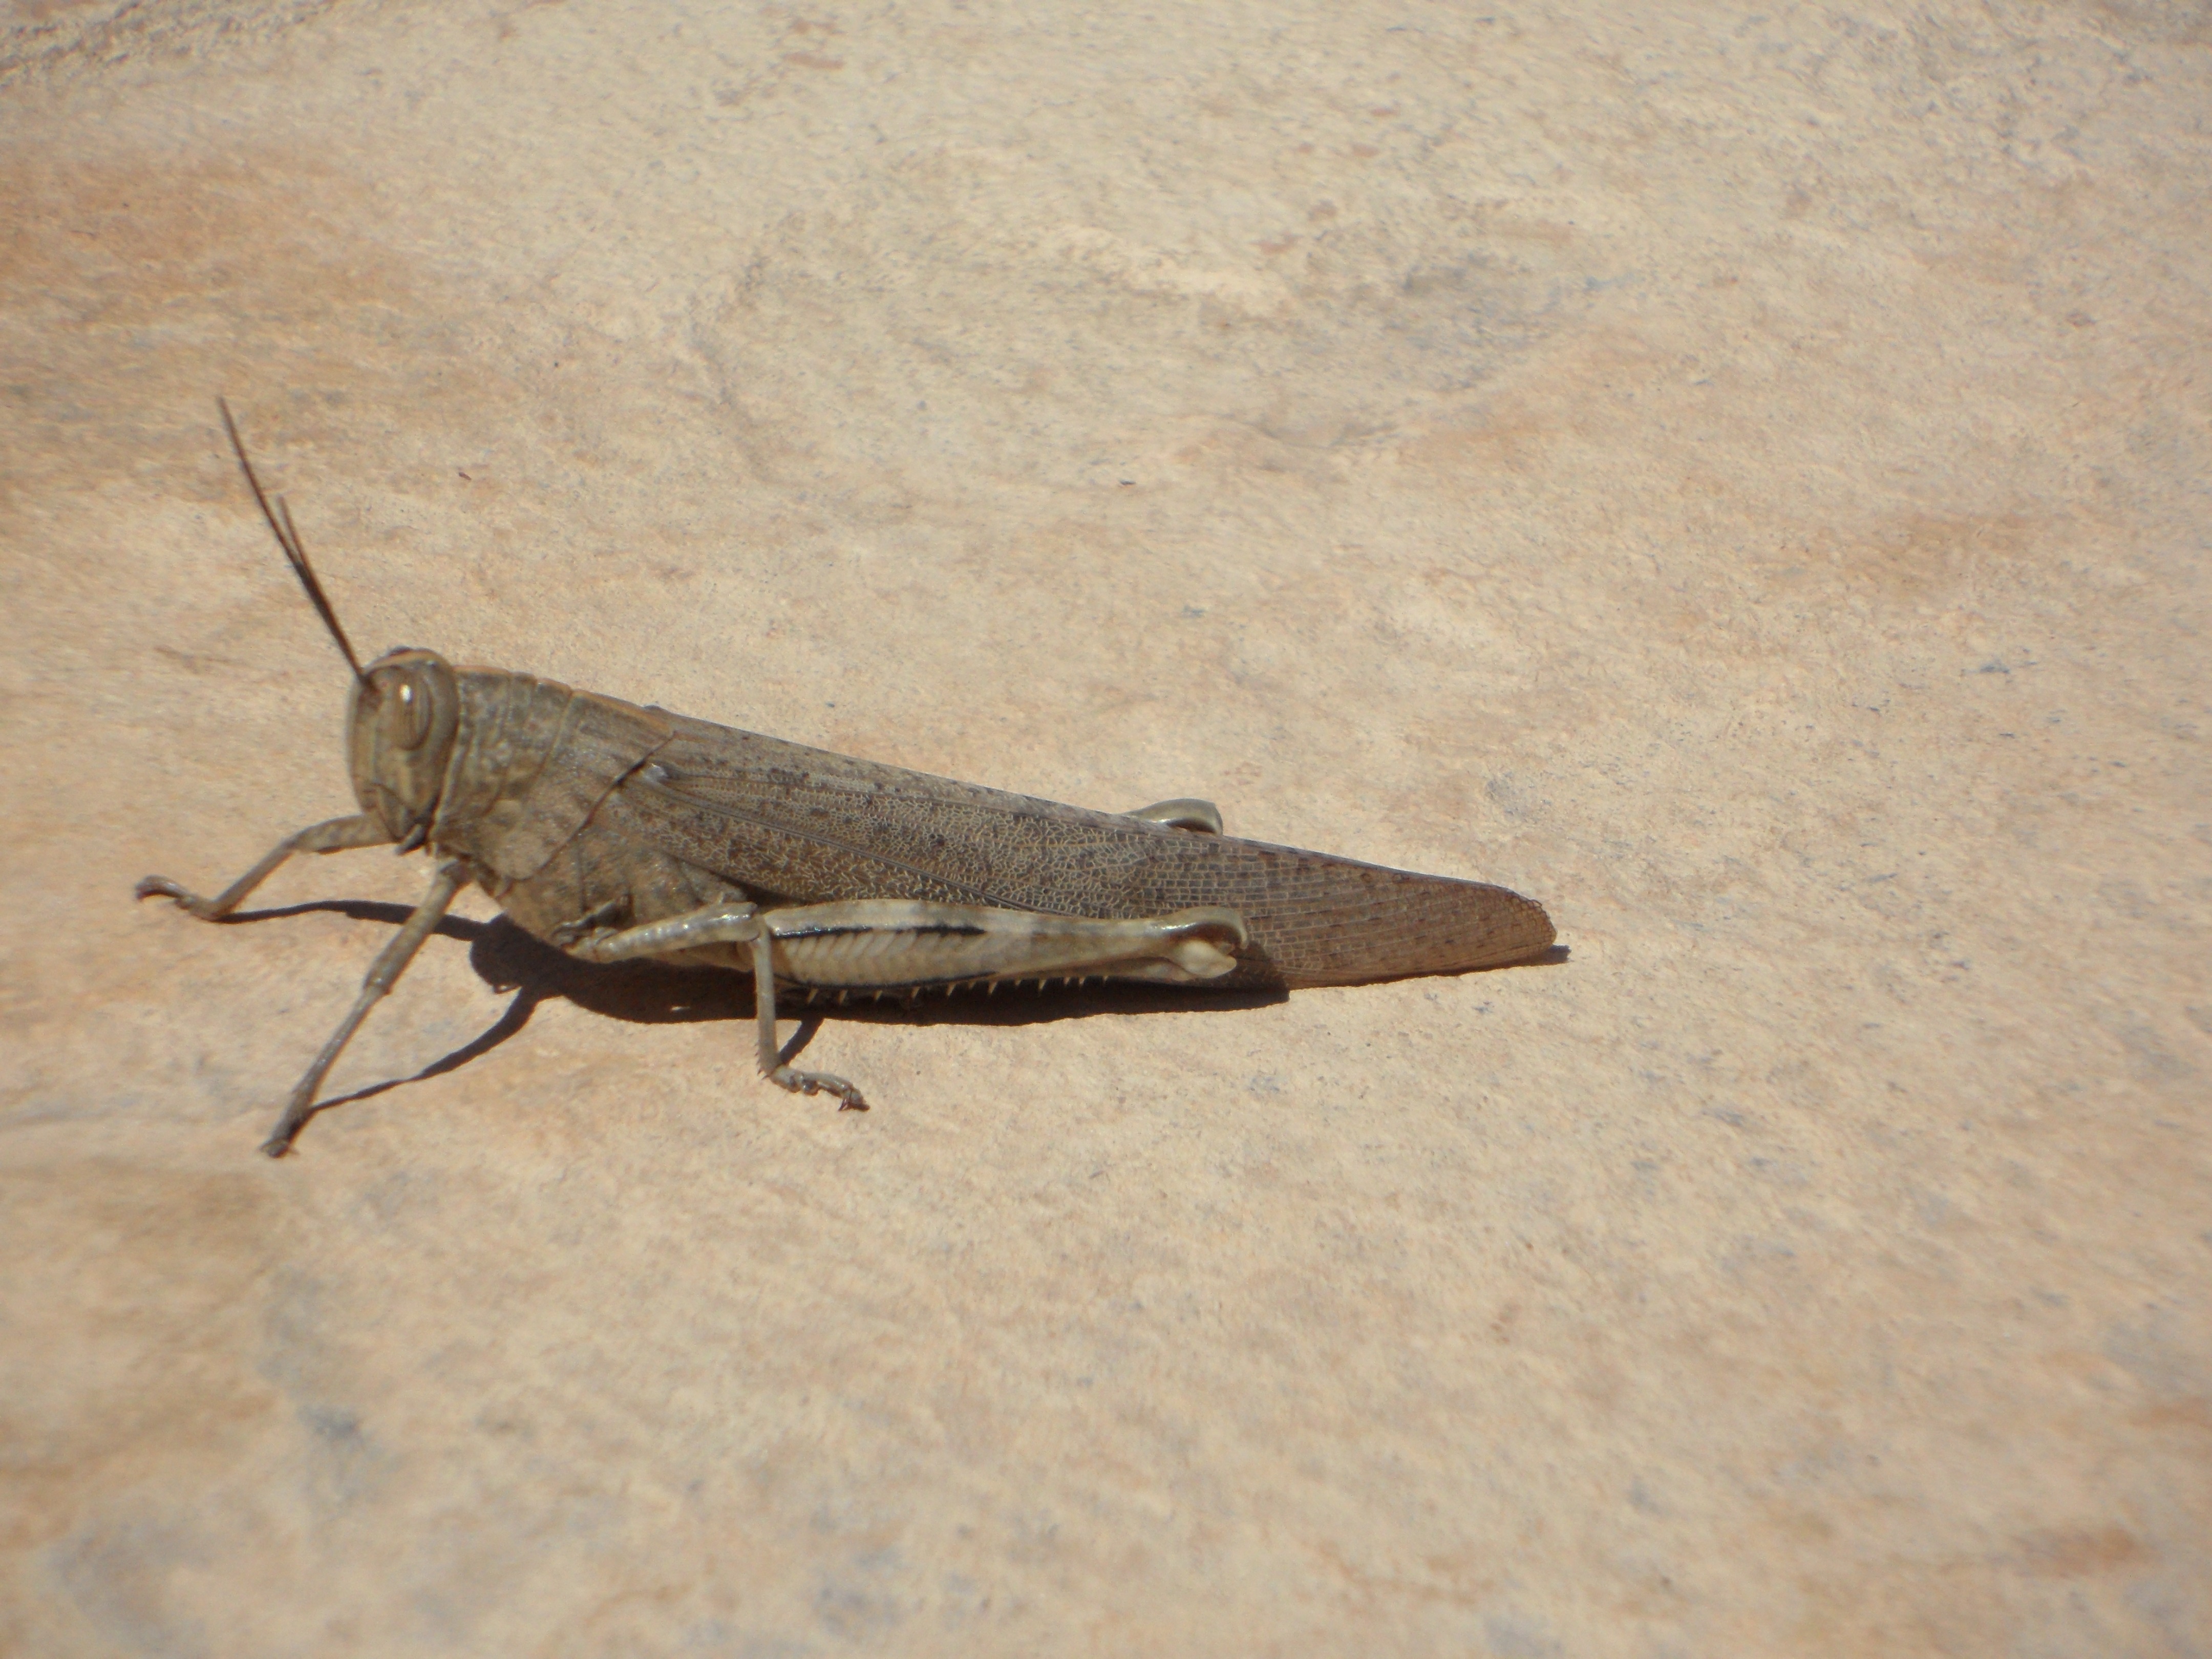
wing, wood, insect, moth, fauna, invertebrate, grasshopper, viridissima, locust, macro photography, heupferdchen, cricket like insect